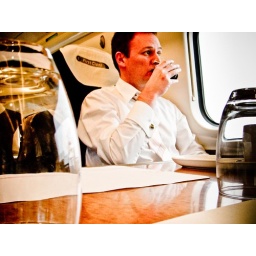
Travelling by train today and finding it much more relaxing than the usual running around airports and waiting for flights